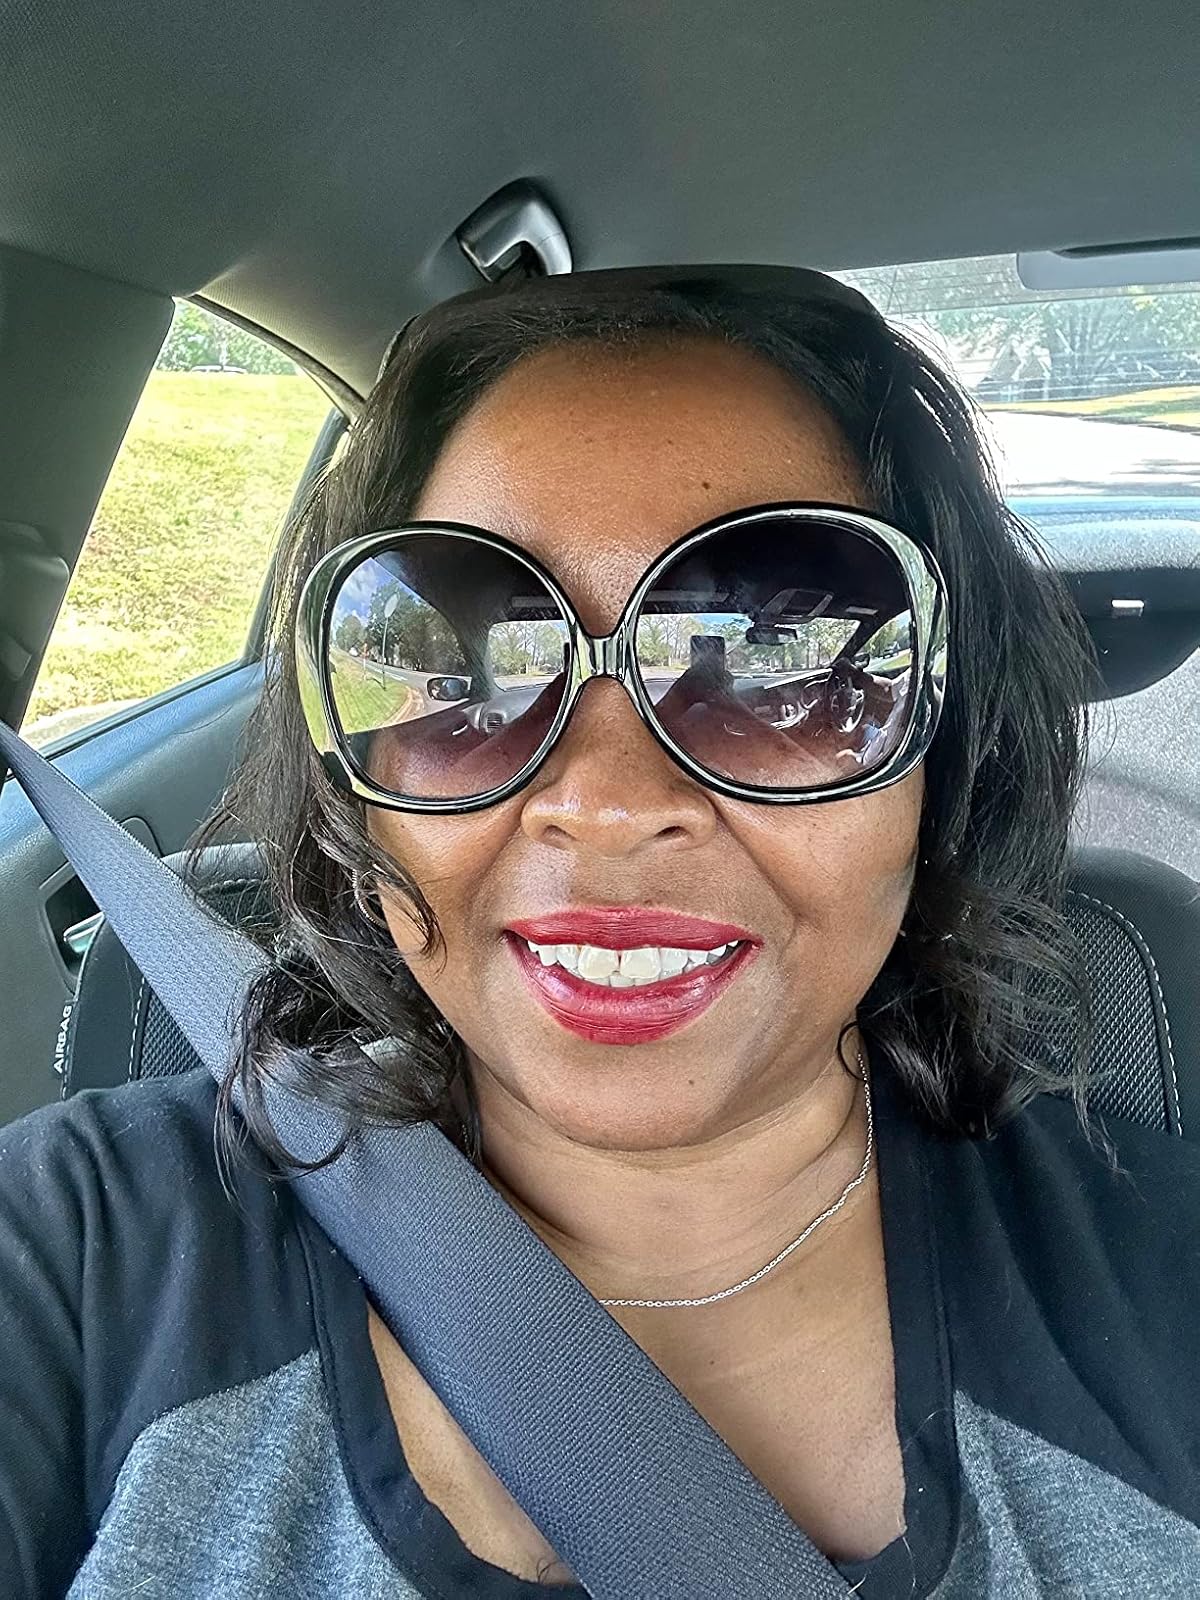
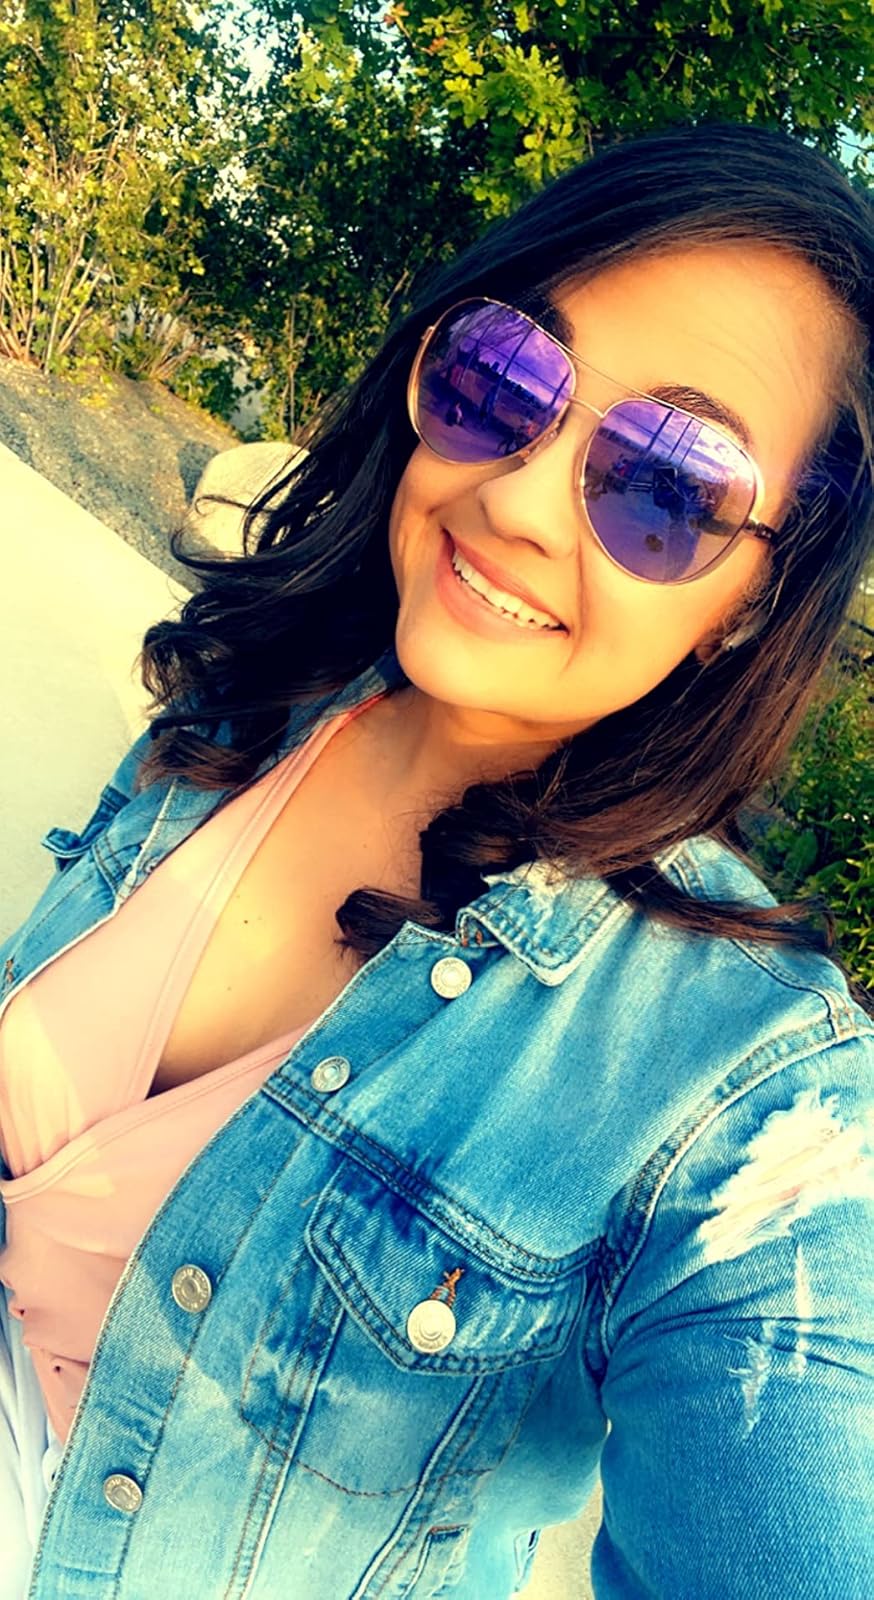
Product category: accessories_sunglasses
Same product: no